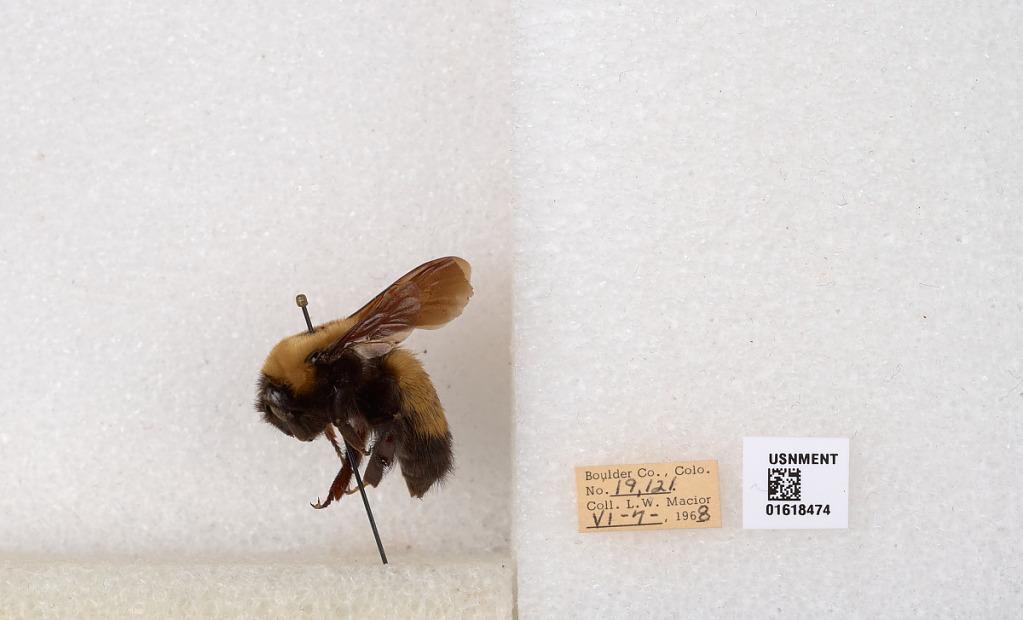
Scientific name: Bombus (Bombus) nevadensis Cresson
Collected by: L. Macior
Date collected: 1968-6-7
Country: United States
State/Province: Colorado
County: Boulder
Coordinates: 40.0925, -105.358